The Land of Sannikov

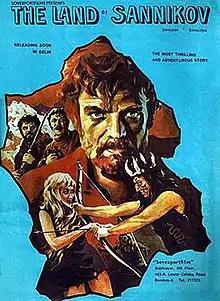
Original film poster

The Land of Sannikov is a Soviet 1974 adventure film about the fictional Sannikov Land loosely based on the 1924 novel of the same name by Vladimir Obruchev.